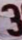
Number: 3